Ragged Dick

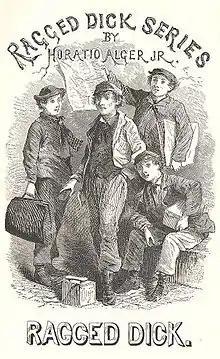
A plate from an early edition depicting a "smasher" (luggage boy), a newsboy, and two bootblacks

The Alger canon is described by Carl Bode of the University of Maryland as "bouncy little books for boys" that promote "the merits of honesty, hard work, and cheerfulness in adversity." Alger "emblematized those qualities" in his heroes, he writes, and his tales are not so much about rags to riches "but, more sensibly, rags to respectability". With a moral thrust entrenched in the Protestant ethic, Alger novels emphasized that honesty, especially of the fiscal sort, was not only the best policy but the morally right policy, and alcohol and smoking were to be abjured. Alger knew he wasn't writing great literature, Bode explains, but he was providing boys with the sort of material they enjoyed reading: formulaic novels "whose aim was to teach young boys how to succeed by being good" and which featured "active and enterprising" boy heroes sustained by "an endearing sense of humor" even in the most trying of situations. Dialogue was "brisk" in the Alger novel and "when good disputed with evil, good always won." Generally, a "malicious young snob" and a "middle-aged rascal" schemed to hurt the hero's rise, and a "mysterious stranger" and a "worldly but warmhearted patron" were at hand to ensure his success. Violence was kept at arm's length in the Alger novel, the tone remained "optimistic and positive", suspense was never "of the nail-biting sort", and the Alger universe was "basically benign". Bode points out that the problems of upward mobility in the Alger novel were never "insoluble", and, although luck was a major element in the Alger plot, it was never luck alone that brought the hero success but luck combined with "pluck".